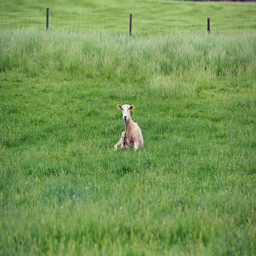
A sheep laying on top of a lush green field.
A sheep sitting in a field of tall grass.
An animal sitting alone in a green pasture.
A baby lamp sitting in the middle of the field in the grass.
A lamb sitting on a field of grass with a gate behind it.